Roshagadu

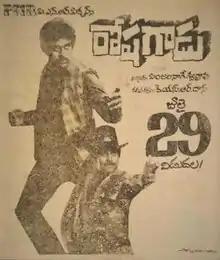
Theatrical release poster

Roshagadu is a 1983 Telugu film directed by K. S. R. Das. The film stars Chiranjeevi and Madhavi.